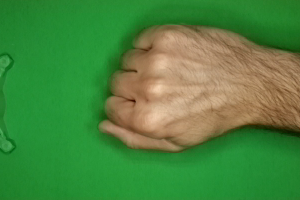
Label: rock